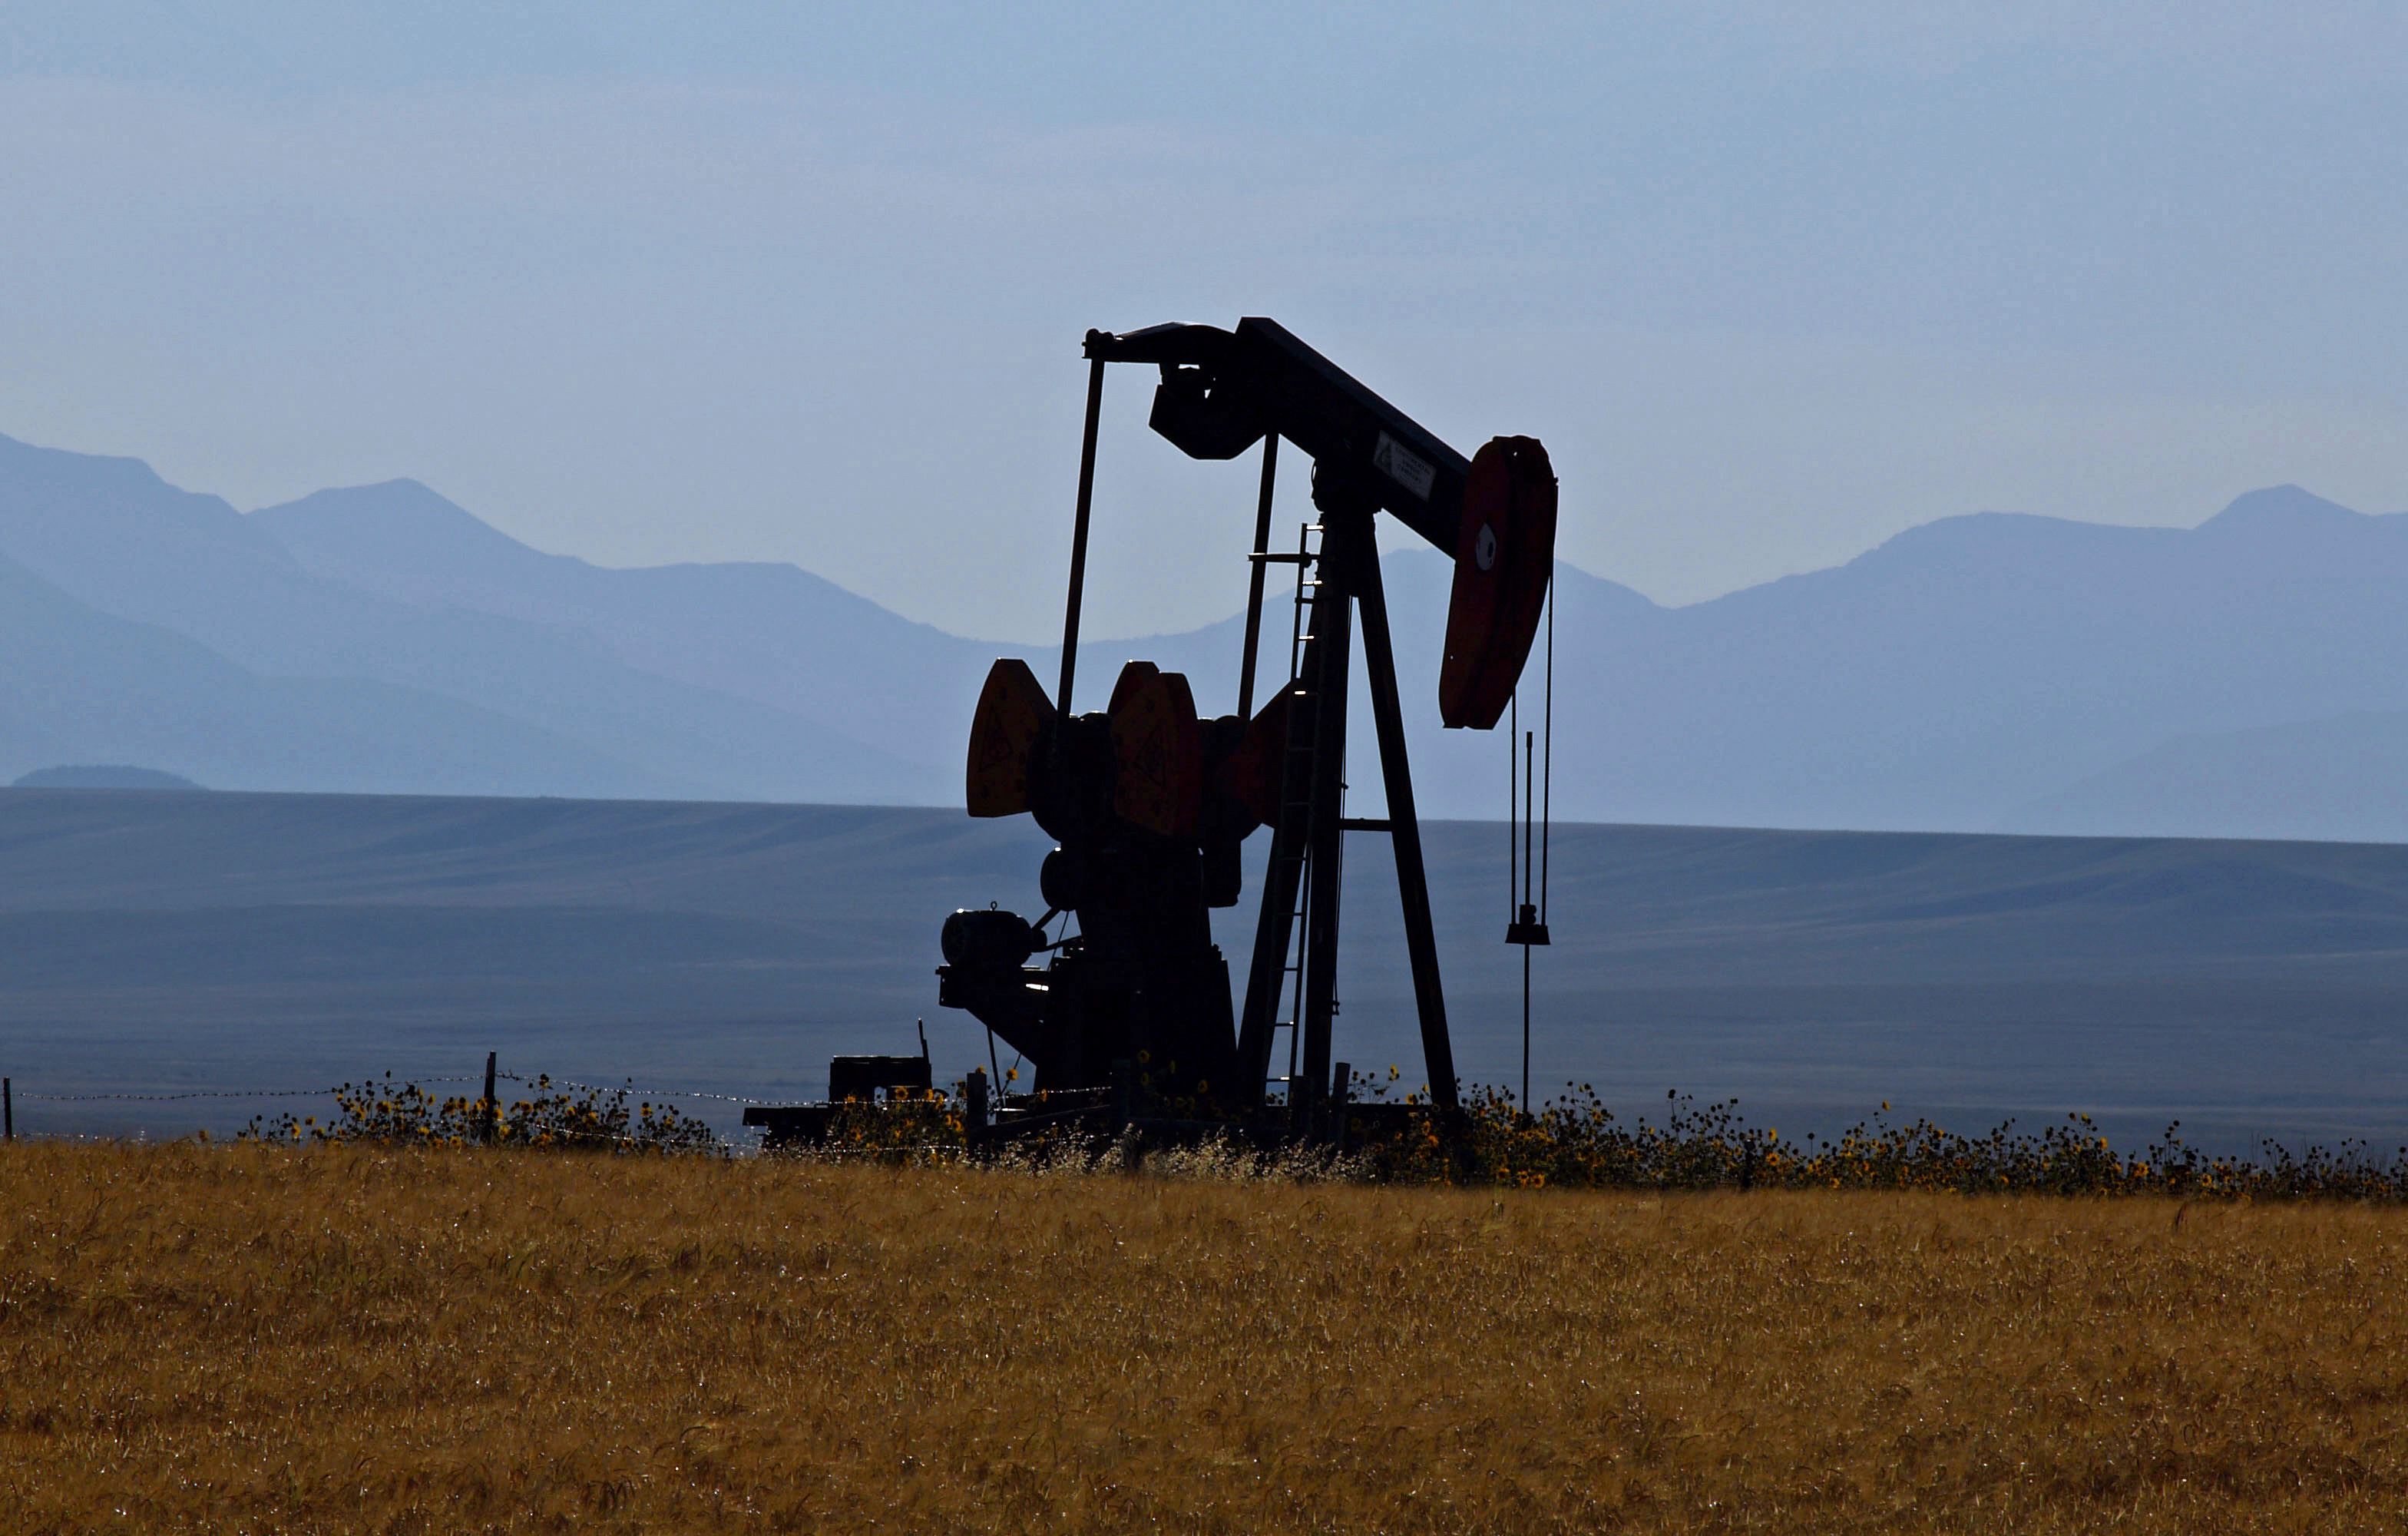
landscape, nature, mountain, hill, adventure, wind, scenery, usa, montana, rural area, rocky mountains, natural environment, oil pump